Bald Mountain (Uinta Range)

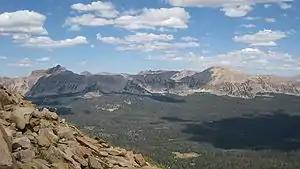
View from Bald Mountain Trail, August 2007

The summit can be reached by the Bald Mountain Trail (National Forest Trail 3202), beginning at Bald Mountain Pass on SR‑150. The trail provides views of the surrounding areas. The maintained trail gains of elevation in and due to the high elevation (the trailhead is about above sea level) it is a moderately strenuous hike with no shade. The hike to the summit can be completed in 2 to 3 hours round trip. The trail does commonly have snow.